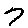
Label: 7